Charles W. Whittlesey

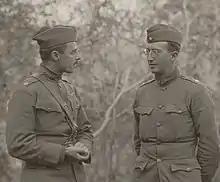
Maj. Whittlesey (right) talking to Maj. Kenny, commanding the 3rd Battalion, 307th Infantry after the battle. Kenny's battalion took part in "Lost Battalion" relief attempts.

By September 1917 Whittlesey was promoted to major and placed in command of a battalion. On the morning of October 2, 1918, the 77th Division was ordered to move forward against a heavily fortified German line as part of a massive American attack in the Meuse-Argonne region. Whittlesey commanded a mixed battalion of 554 soldiers, who advanced forward through a ravine. Because the units on their flanks failed to make headway, Whittlesey's troops were cut off from their supply lines, pinned down by German fire from the surrounding high bluffs. The following days were perilous for Whittlesey and his men, as they were without food or water. Some of the men had never thrown a live grenade, but for four days, they resisted snipers and attacks by waves of German troops armed with hand grenades, and in one incident, flame throwers. During this period war correspondents seized on the incident and dubbed the unit the "Lost Battalion".